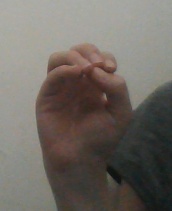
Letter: ha